Rondo of Swords

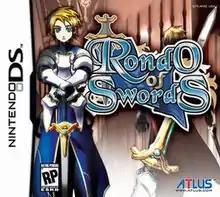
North American box art

Rondo of Swords, known in Japan as is a strategy role-playing video game developed by Success and published by Atlus for the Nintendo DS. The game was released in Japan on August 9, 2007, and in North America on April 15, 2008.